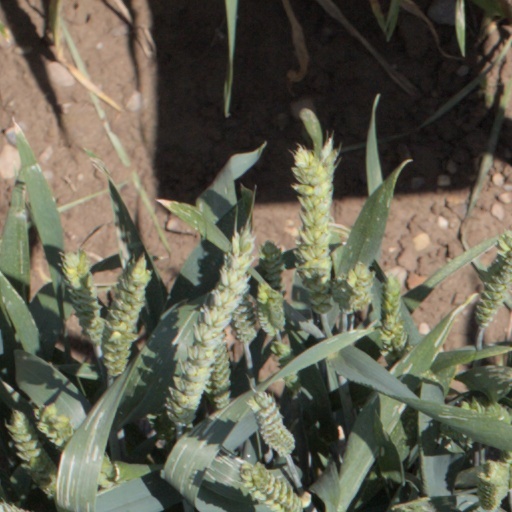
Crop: wheat